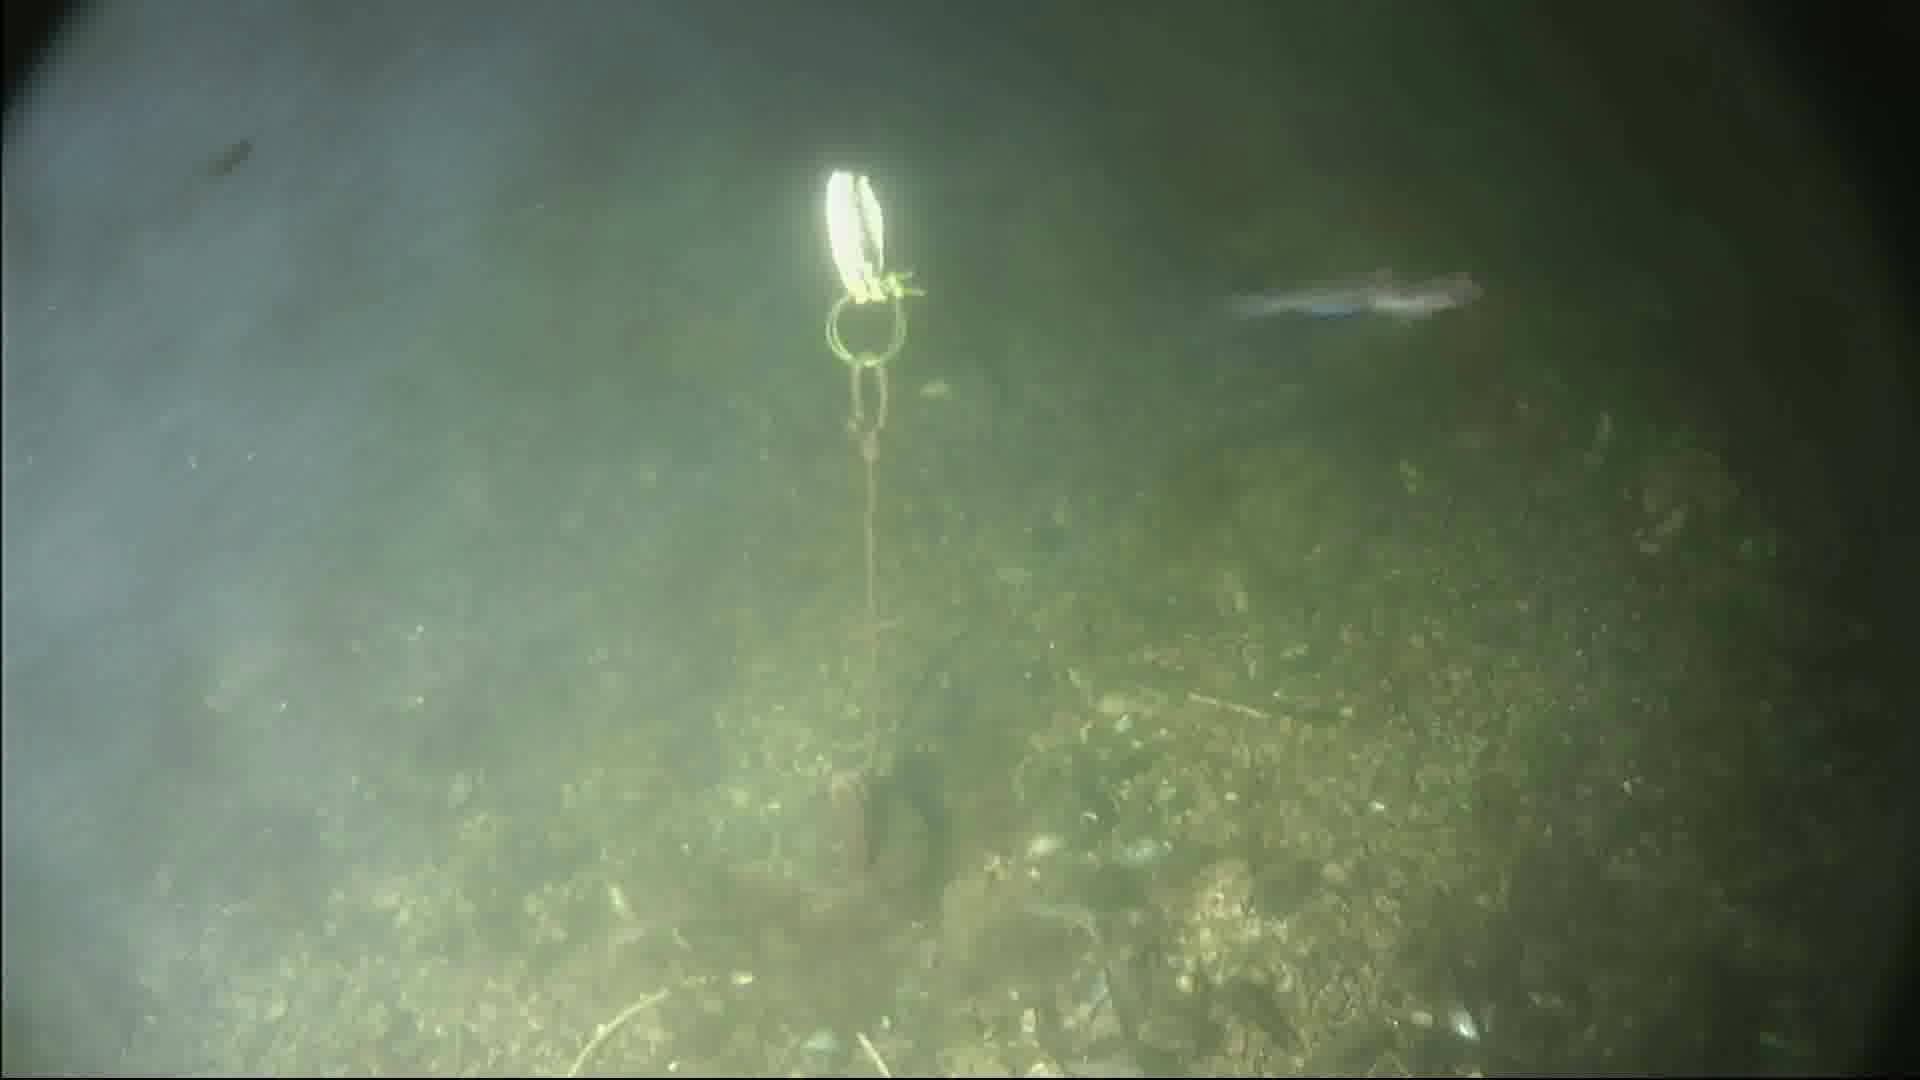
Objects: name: small_fish